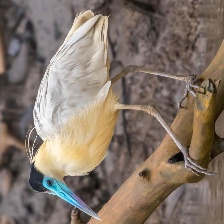
Species: CAPPED HERON
Scientific name: PILHERODIUS PILEATUS
ImageNet parent category: little_blue_heron